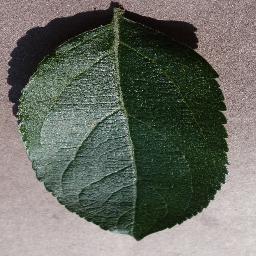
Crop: apple
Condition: healthy